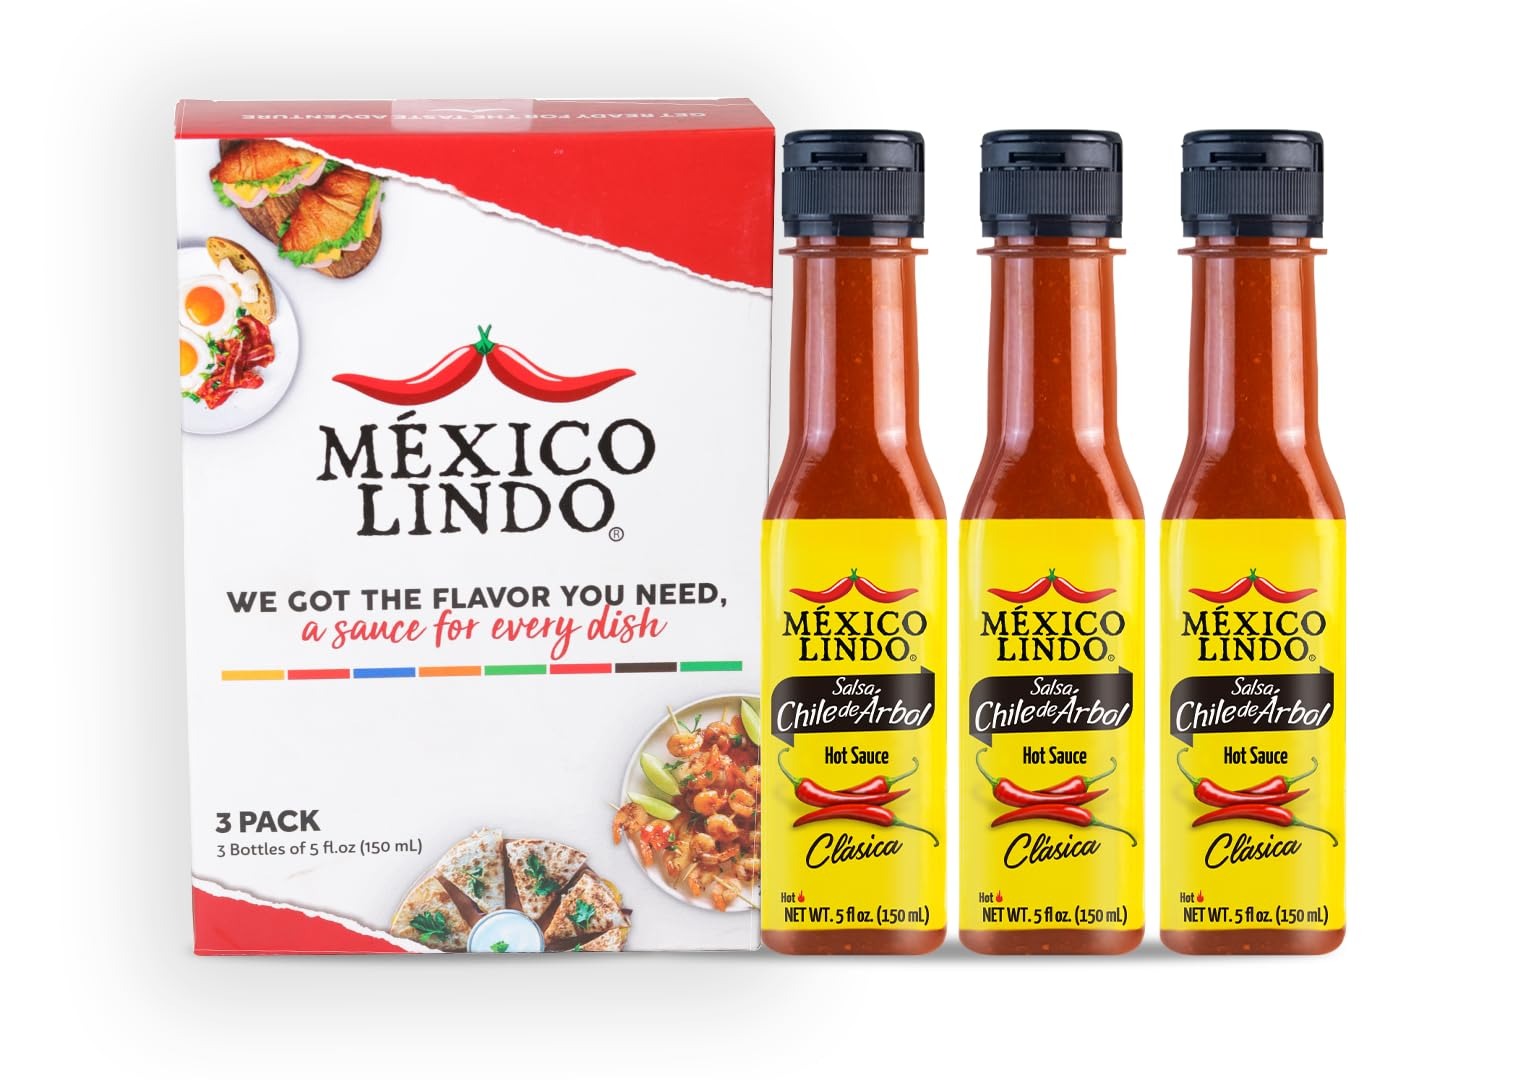
Item Name: Mexico Lindo Chile de Arbol Habanero Hot Sauce Display, 5 fl oz, Pack of 3
Bullet Point 1: CHILE DE ARBOL: 3, five ounce BPA-free plastic bottles of Chile de Arbol hot sauce
Bullet Point 2: HEAT LEVEL: Perfect blend of Chile de Arbol Peppers & spices, ranking at a 12,190 Scoville level
Bullet Point 3: GREAT MARINADE: An essential hot sauce for any dish, appetizers, meals or snacks; you will never need another hot sauce
Bullet Point 4: TRADITIONAL: Mexican peppers mixed the way Mexicans have done it for generations. Only prepared with high-quality ingredients, so you can create an experience for your family
Bullet Point 5: GREAT FLAVOR: Enjoy this unique & classic flavor, especially with your favorite breakfast dishes
Value: 15.0
Unit: Fl Oz

Price: 25.95